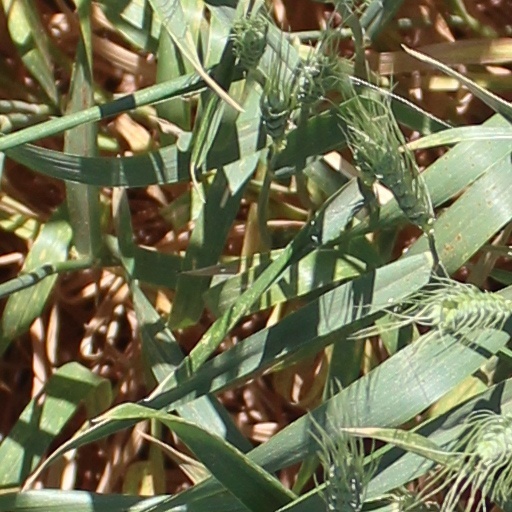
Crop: wheat